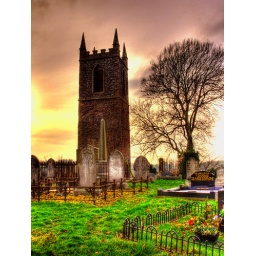
Tullylish church tower in Cemetry in Co Down Northern Ireland